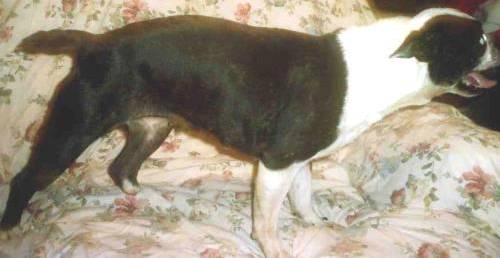
Label: dog